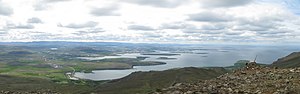
Esjan / Vandring og klatring
:Image:Esja Þverfellshorn panoramic view of Reykjavík.jpg